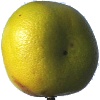
Label: Pomelo Sweetie 1